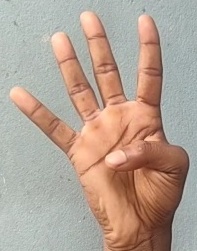
ASL sign: 4